Kvam

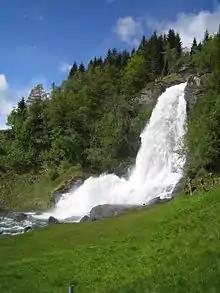
View of the Steinsdalsfossen waterfall

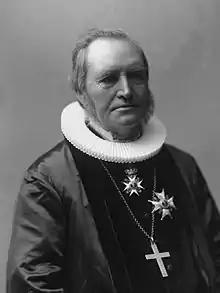
Johannes Nilssøn Skaar

Kvam municipality borders the municipality of Voss to the north and east; Vaksdal, Samnanger, and Bjørnafjorden to the west; and the Hardangerfjorden to the south. The Fyksesund fjord branches off the main fjord and heads north into the municipality. The Fyksesund Landscape Park surrounds the inner part of the Fyksesund, north of the Fyksesund Bridge. The largest lakes are Bjølsegrøvvatnet and Holmavatnet. In addition a portion of Hamlagrøvatnet is located in Kvam. The Kvamskogen plateau lies west of Norheimsund and is home to hundreds of holiday cabins. The Steinsdalsfossen waterfall, located in Steine is one of the most visited tourist attractions in Norway.